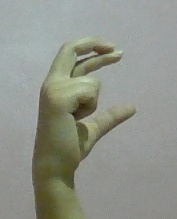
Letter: thal